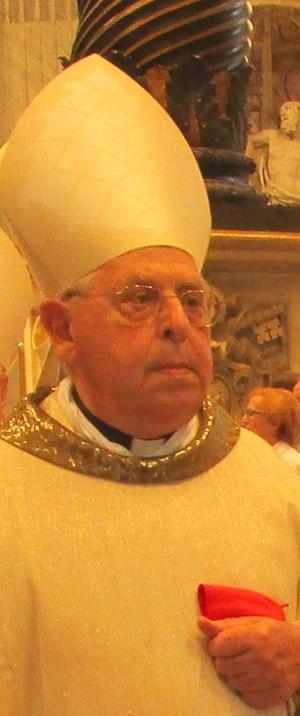
Antonio Maria Vegliò, né le 3 février 1938 à Macerata Feltria, est un cardinal et archevêque italien de l'Église catholique romaine. Après une carrière de diplomate au service du Vatican, il est nommé en 2001 secrétaire de la Congrégation pour les Églises orientales, puis, de 2009 à 2016, à la présidence du Conseil pontifical pour la pastorale des migrants et des personnes en déplacement.